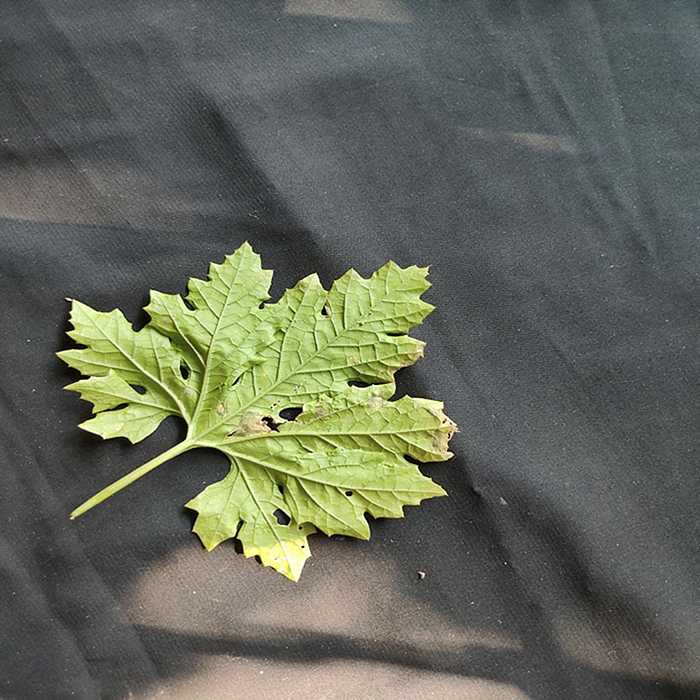
Plant: Bitter Gourd
Label: Downey mildew